The Mimic (2017 film)

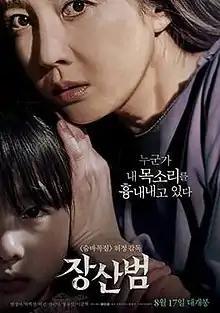
Theatrical release poster

The Mimic is a 2017 South Korean horror film written and directed by Huh Jung, and starring Yum Jung-ah and Park Hyuk-kwon. It was released on August 17, 2017.